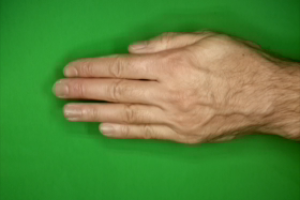
Label: paper